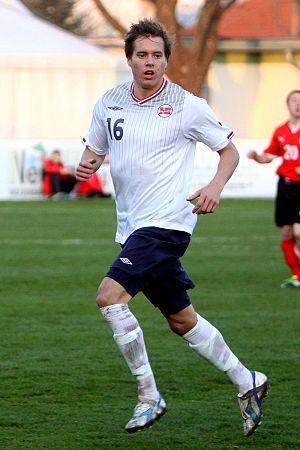
Anders Konradsen
Anders Ågnes Konradsen er en norsk fodboldspiller, der spiller som midtbanespiller hos den norske Tippeliga-klub Rosenborg. Han har spillet for klubben siden januar 2015. Tidligere har han repræsenteret klubberne Bodø/Glimt og Strømsgodset i hjemlandet og franske Rennes.